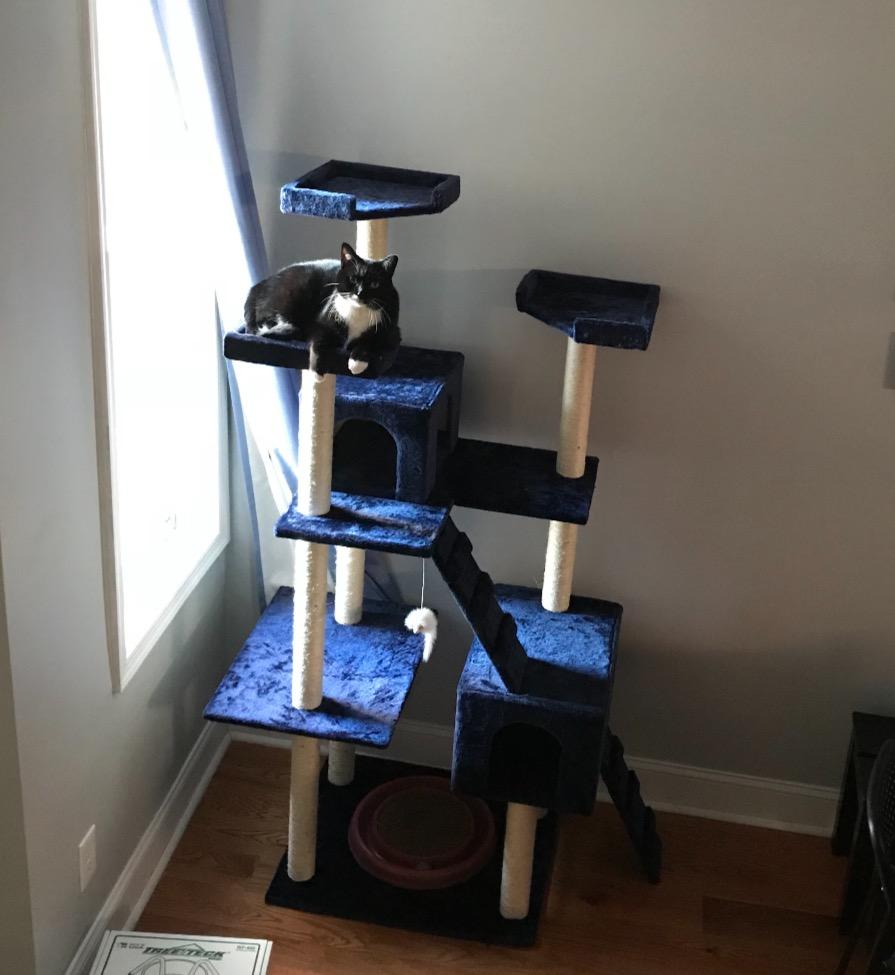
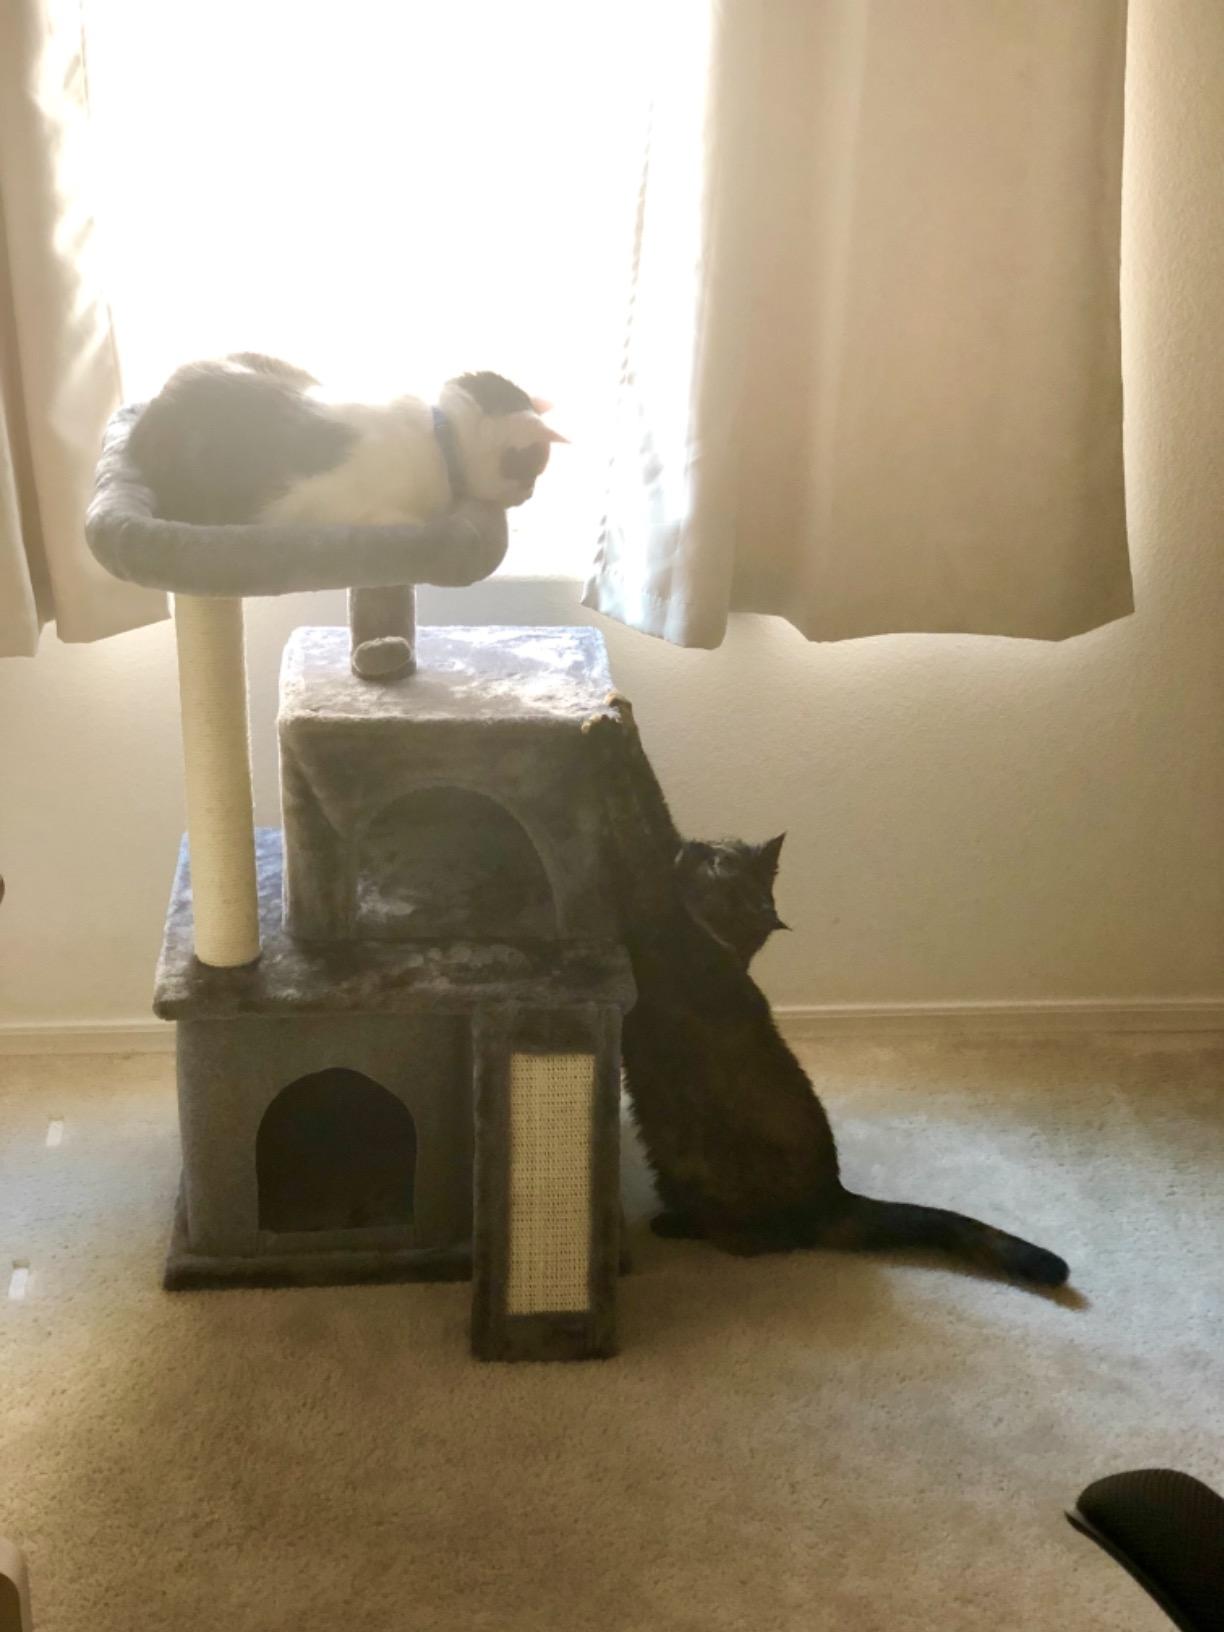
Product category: items_cat tree
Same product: no